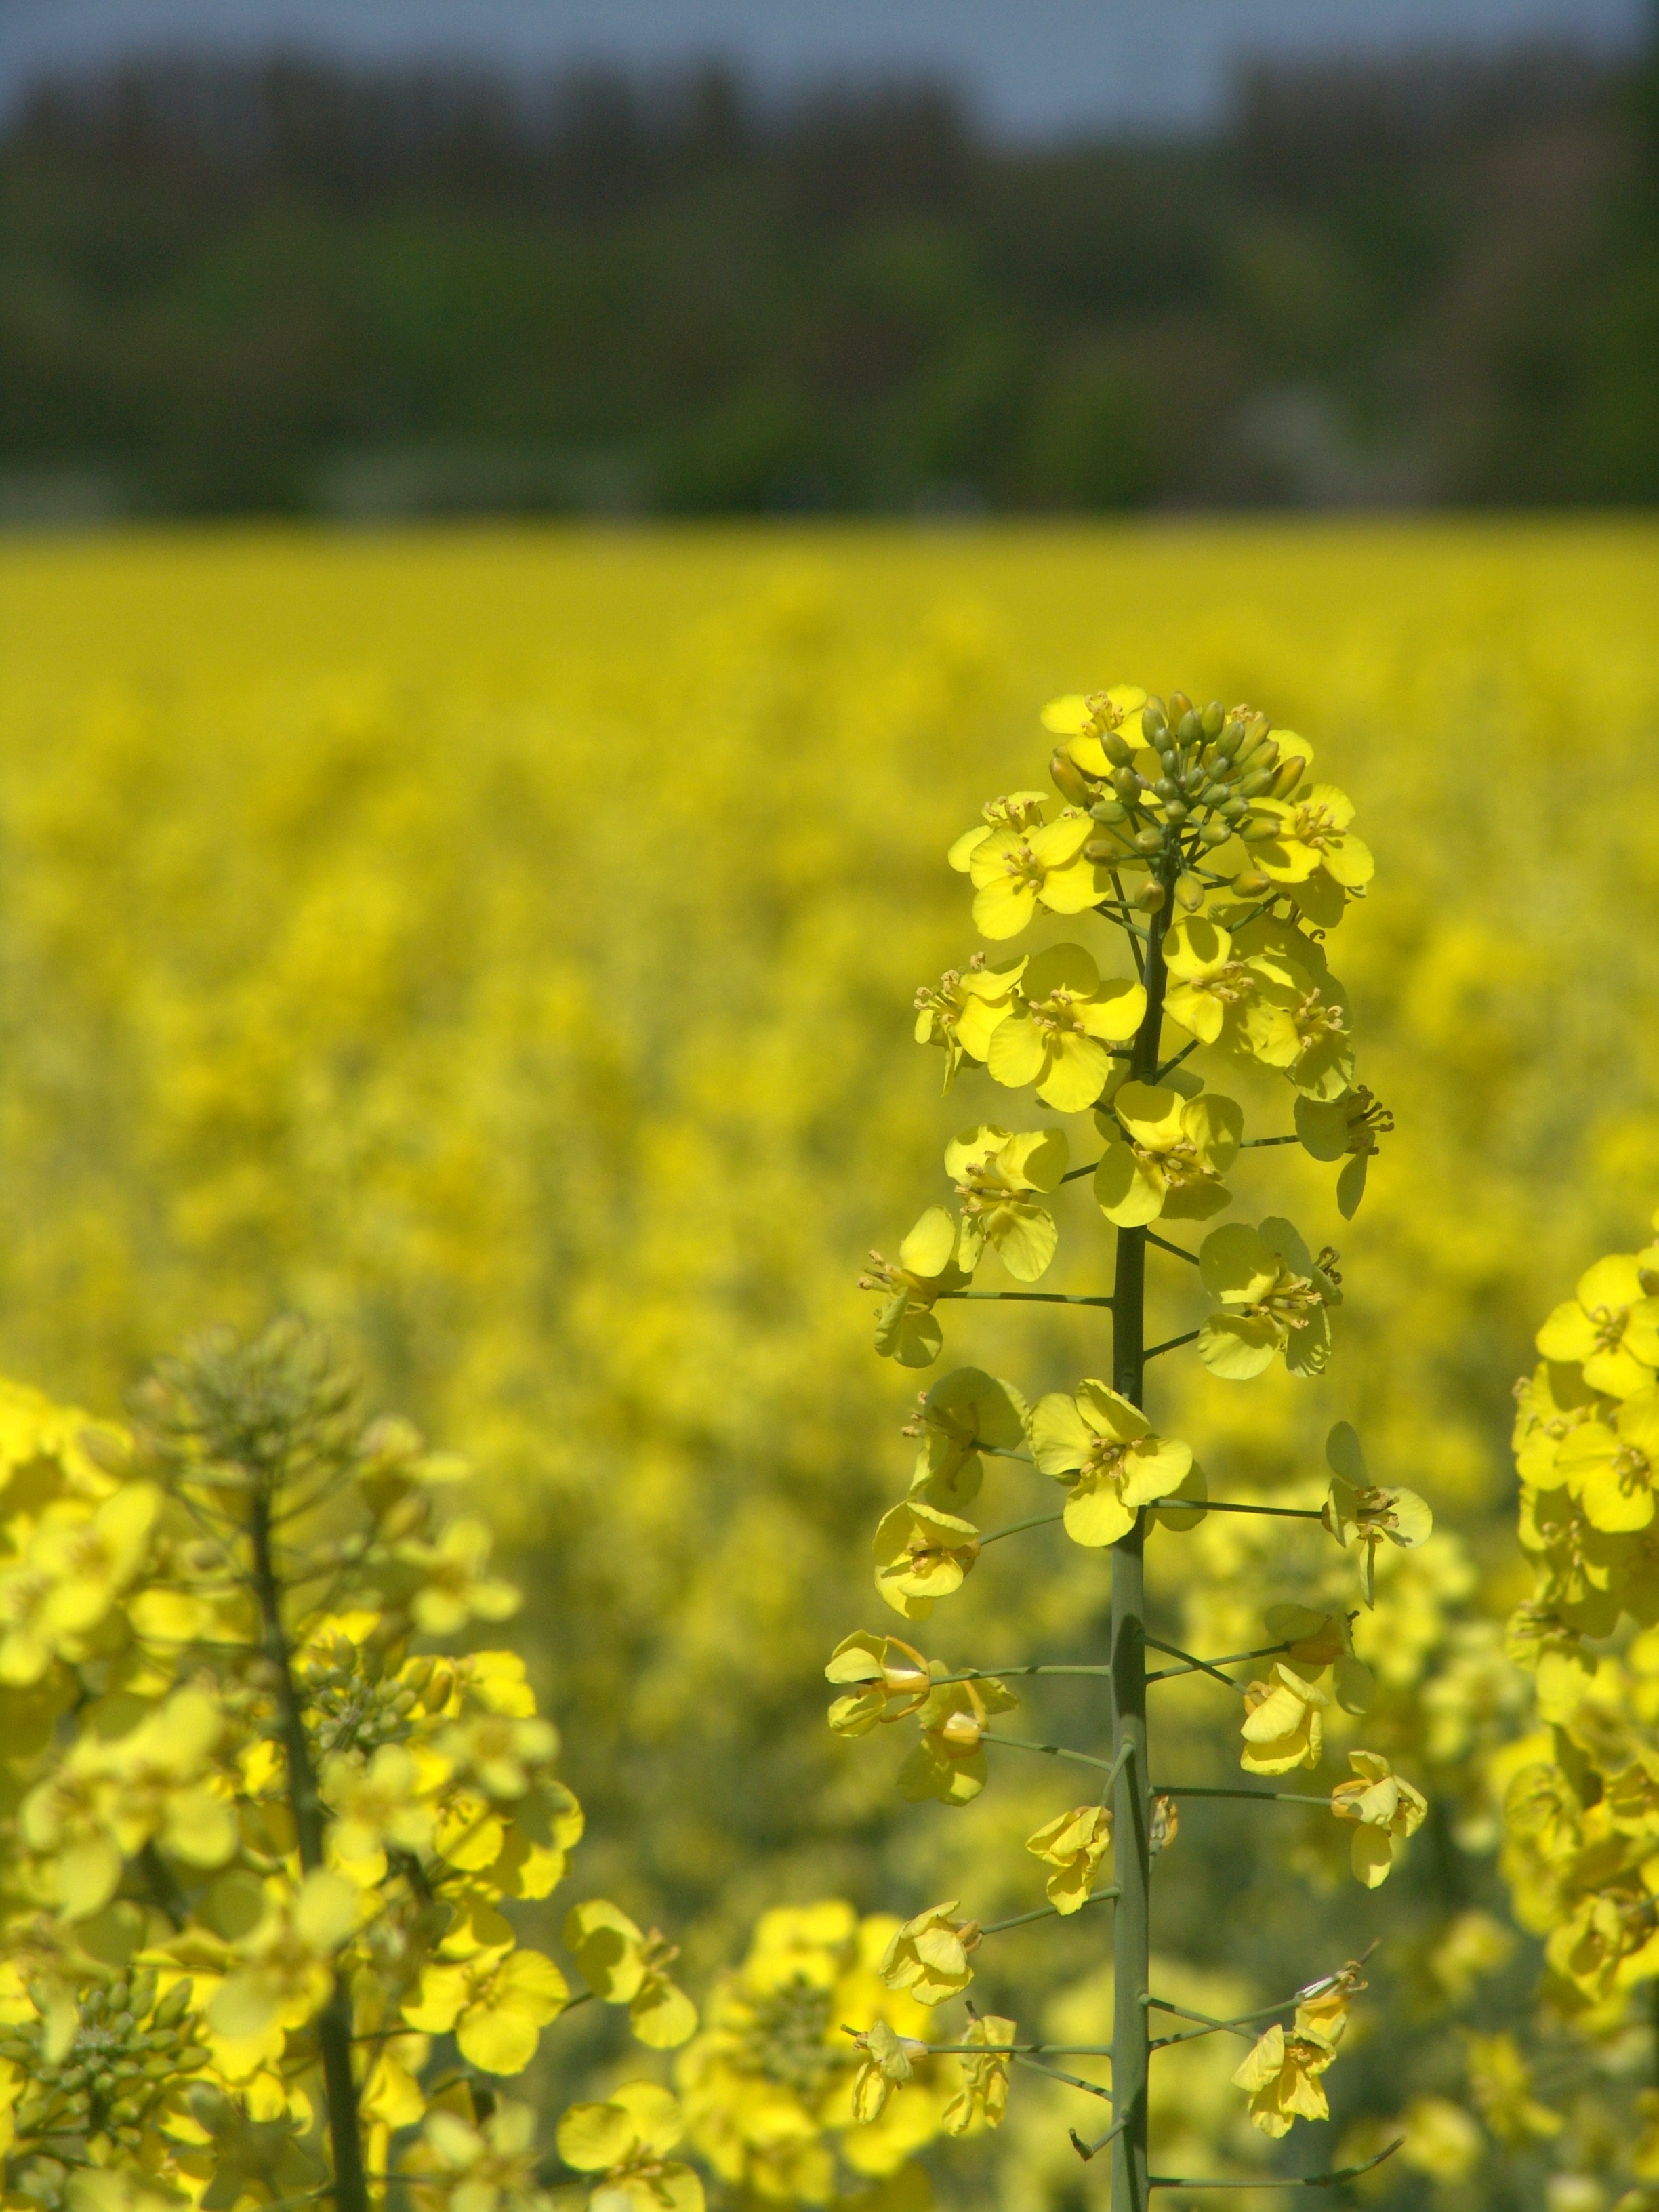
blossom, plant, field, meadow, prairie, flower, bloom, food, harvest, produce, vegetable, crop, yellow, agriculture, rapeseed, fields, canola, oil, mustard, brassica, oilseed rape, rape blossom, flowering plant, field of rapeseeds, rapeseed oil, grass family, land plant, mustard plant, mustard and cabbage family, brassica rapa